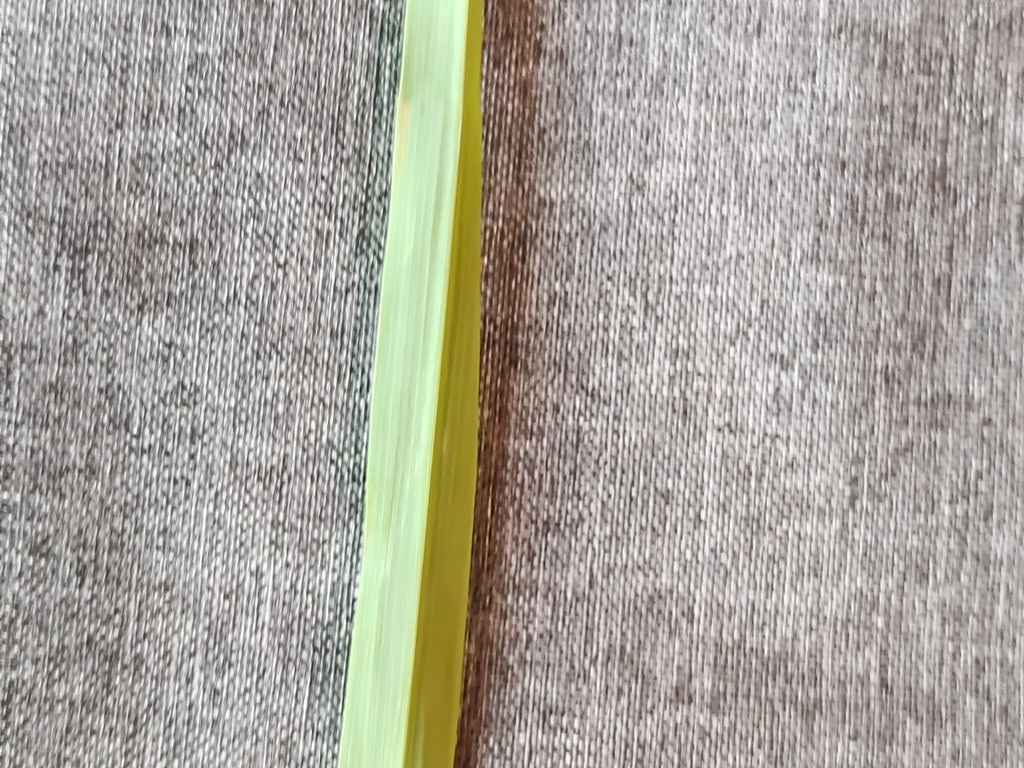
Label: Healthy